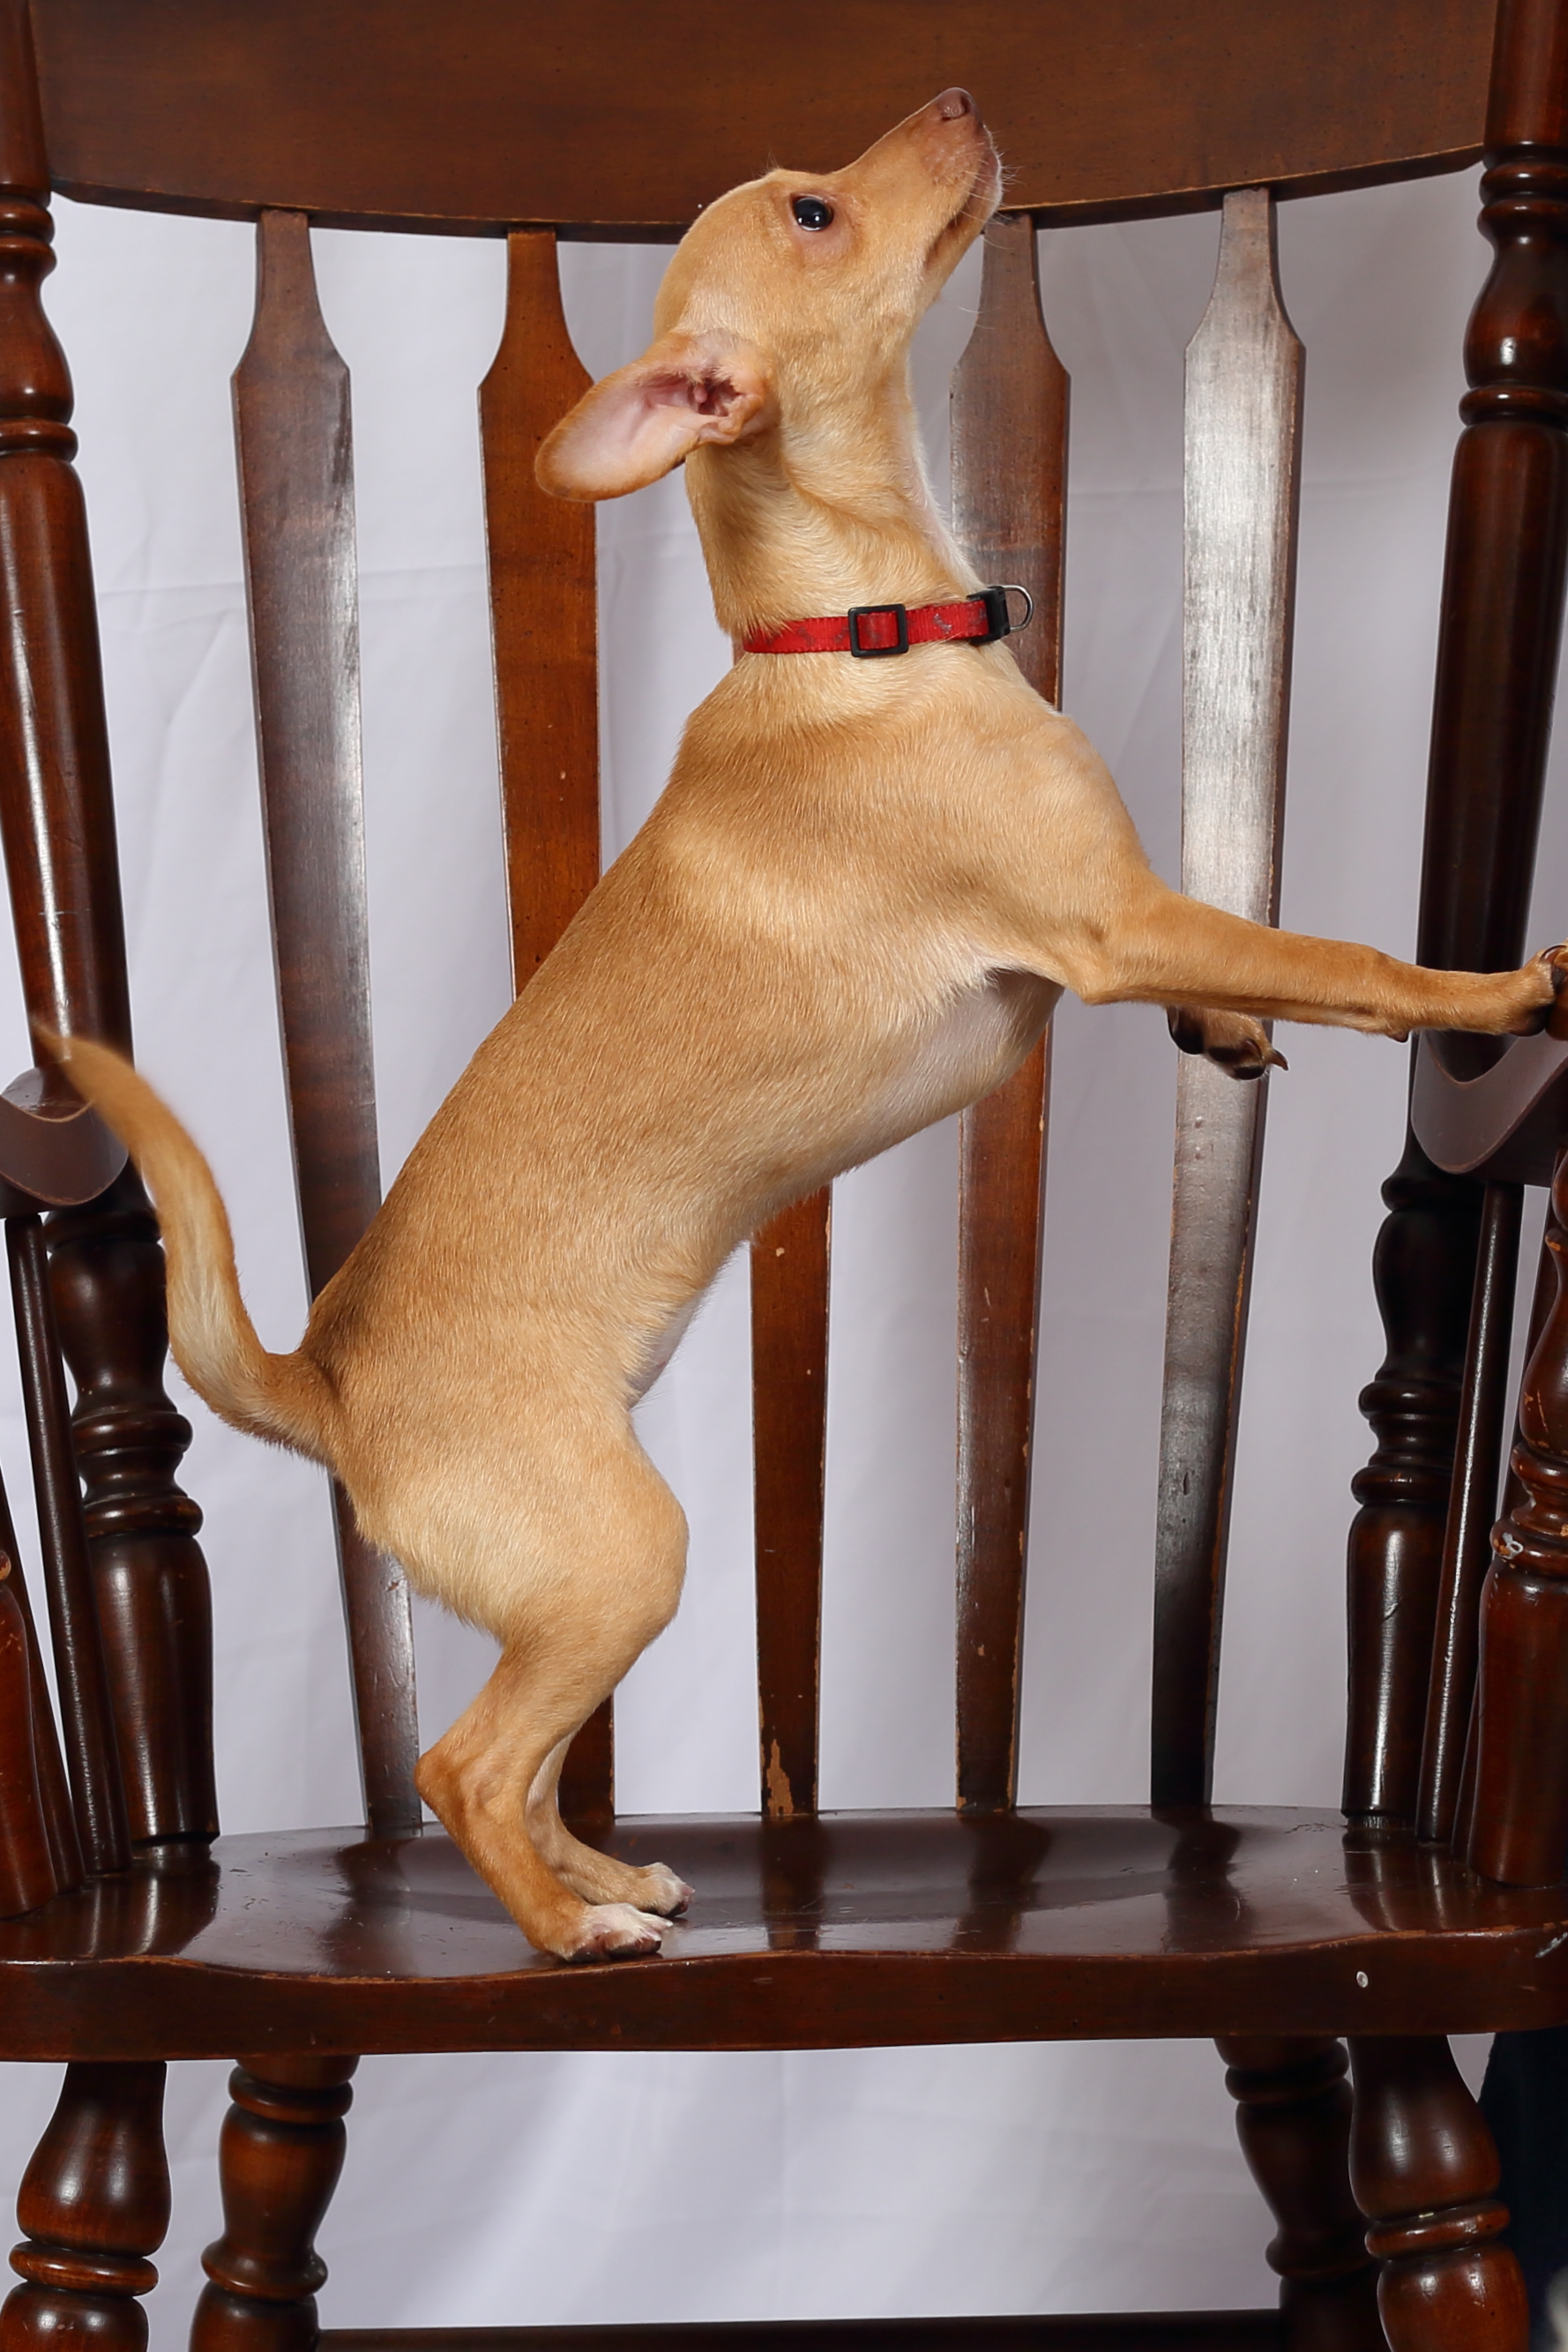
dog, perro, canidae, dog breed, ibizan hound, carnivore, fawn, italian greyhound, pharaoh hound, cirneco dell etna, azawakh, whippet, polish greyhound, liver, podenco canario